Generative art

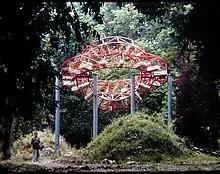
"Iapetus", by Jean-Max Albert, 1985

Artists such as Hans Haacke have explored processes of physical and social systems in artistic context.